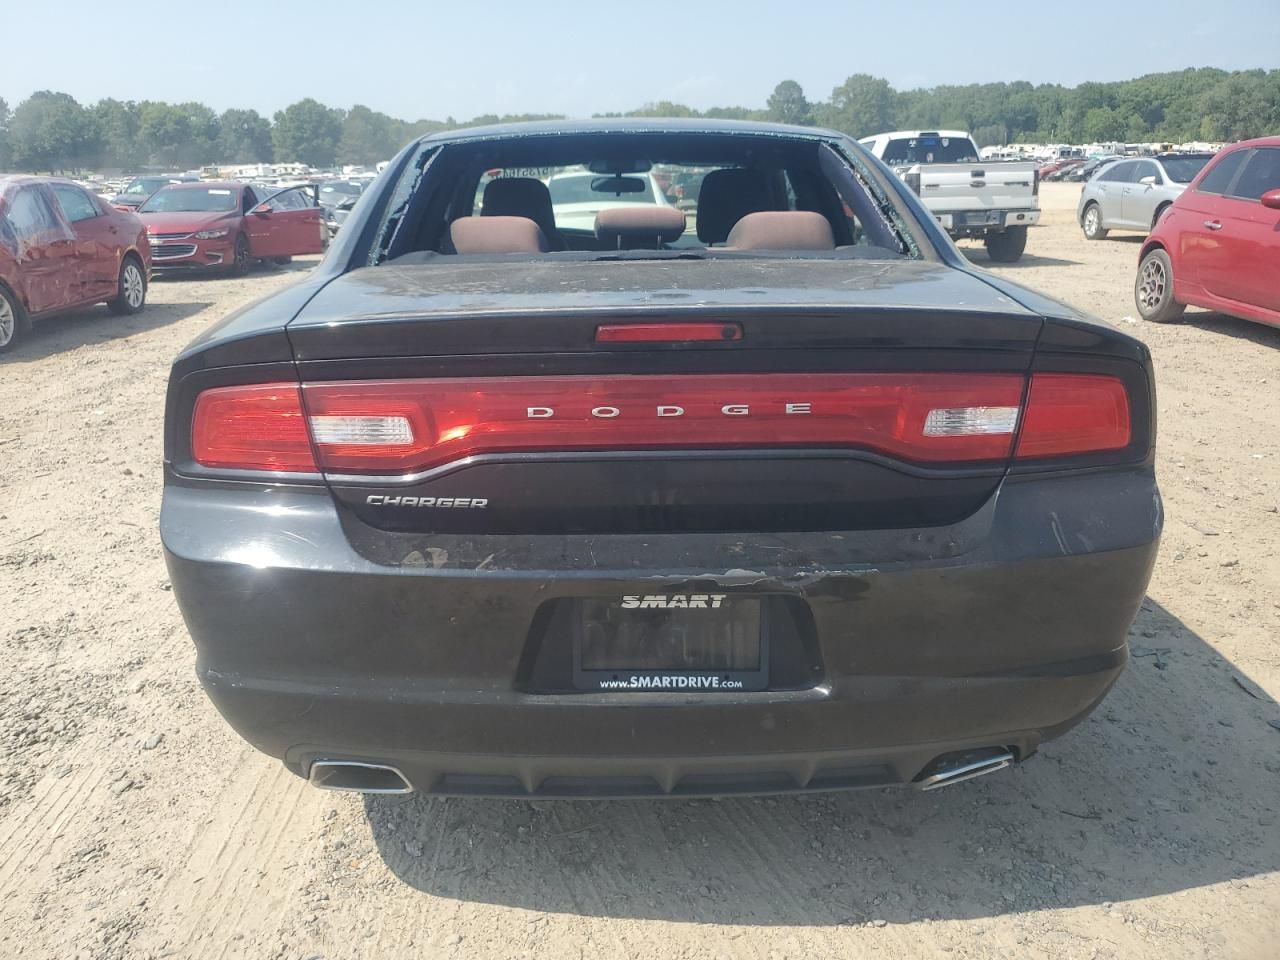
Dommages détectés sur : pare-brise arrière, pare-choc arrière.
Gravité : majeur